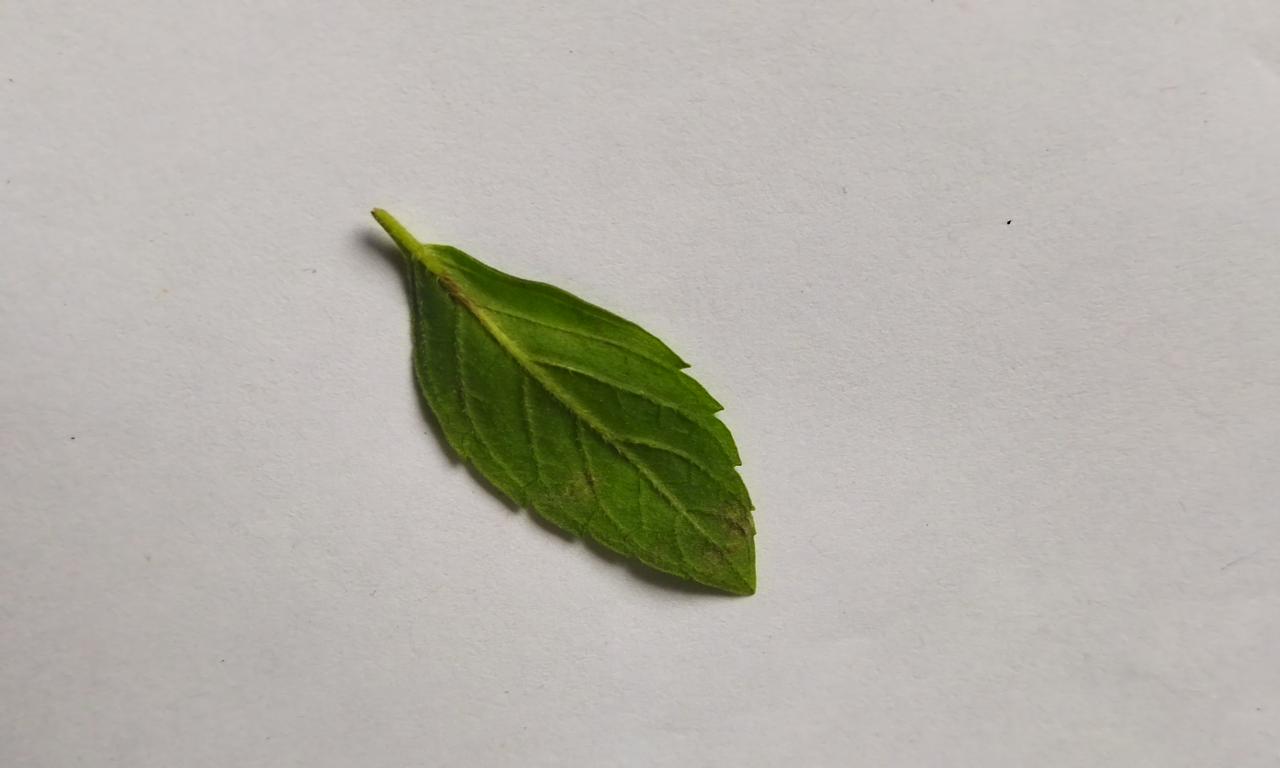
Label: Fresh